Aleksey Nikanchikov

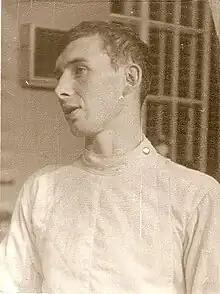
Aleksey Nikanchikov in 1970

Aleksey Vladimirovich Nikanchikov (30 July 1940 – 29 January 1972) was a Soviet fencer. He won a silver medal in the team épée event at the 1968 Summer Olympics.